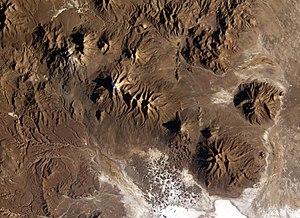
Le Tata Sabaya est un stratovolcan, en Bolivie. Il est situé au nord du Salar de Coipasa, dans l'Altiplano. La date de sa dernière éruption est inconnue, mais elle se situe vers l'Holocene étant donné l'apparence de la montagne. Tata Sabaya est composé de trois éléments distincts. À sa base on trouve un bouclier pyroclastique, surmonté d'un dôme de lave, et finalement par un stratovolcan. Un des événements les plus spectaculaires du passé récent du volcan fut l'avalanche de poussière qui couvrit 300 km² au sud de la montagne. Des éruptions postérieurs ont redonné au volcan sa forme actuelle. Des coulées de lave récentes se trouvent sur ses flancs ouest et nord-ouest, et un écroulement partiel du dôme sommital a produit des dépôts sur le flanc sud-ouest.
Le Cabaray est un stratovolcan situé en Bolivie. Il est situé entre les volcans Isluga et Tata Sabaya, à l'est de la frontière avec le Chili.
L'Isluga est un volcan du Chili situé à sept kilomètres à l'ouest de la frontière avec la Bolivie. Il se présente sous la forme d'un stratovolcan culminant à environ 5 550 mètres d'altitude. Juste à l'ouest de son sommet se trouve un cratère de 400 mètres de diamètre. Sa dernière éruption s'est produite en 1913 bien qu'une autre se serait produite en 1960.